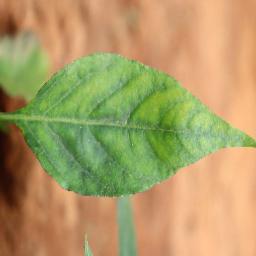
Label: healthy